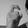
ASL letter: X